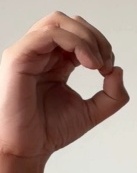
ASL sign: O